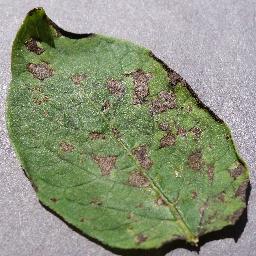
Etiqueta: Tizon_Temprano